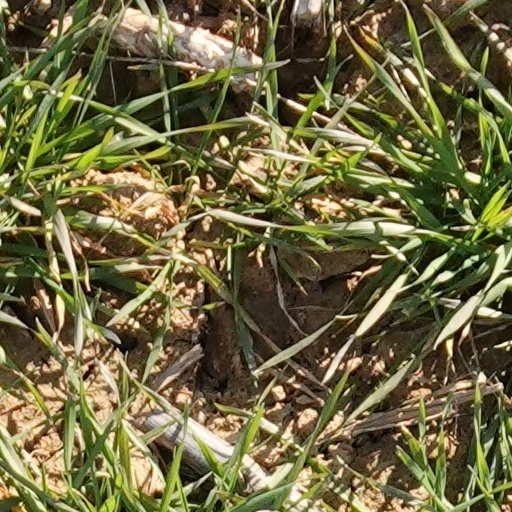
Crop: wheat